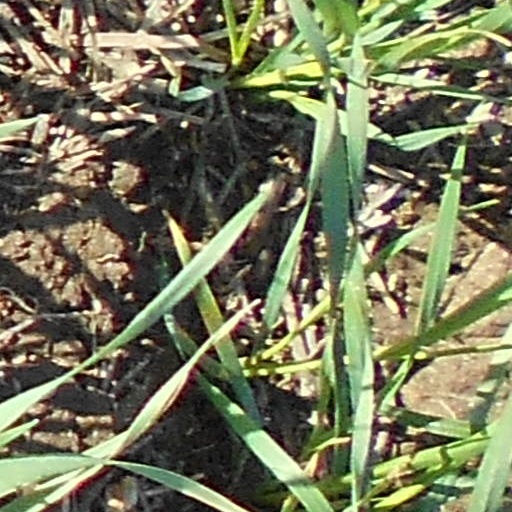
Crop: wheat